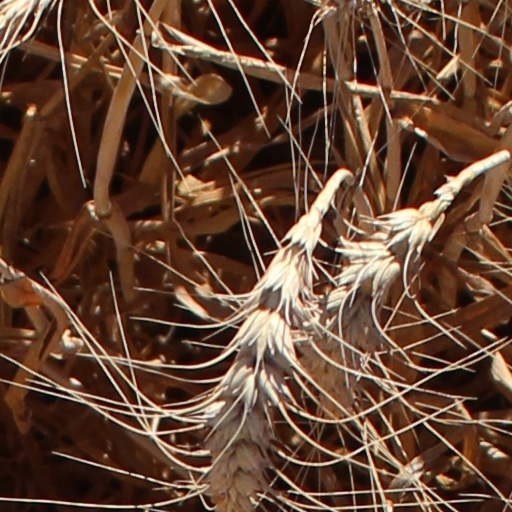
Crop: wheat